FC Van

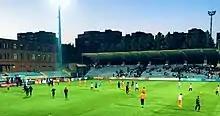
Van playing against Urartu Yerevan (Armenian Premier League, May 11, 2021)

Football Club Van is an Armenian professional football club based in Charentsavan, Kotayk Province.